Robert of Bridlington

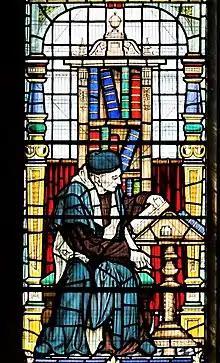
Stained glass window depicting Robert, made in 1950

Robert wrote a number of works of biblical commentary, some of which survive and some which are not extant. He is occasionally confused with another contemporary author who was Augustinian canon – Robert of Cricklade, who was prior of St Frideswide's Priory in Oxfordshire. Robert of Bridlington's surviving works include a commentary on the "Book of Exodus", which survives in two manuscripts, a commentary on the minor prophets, surviving in three copies, a commentary on the Pauline Epistles in two extant copies, and a commentary on the visions in the "Book of Revelation", surviving in two manuscripts. The work on Revelation may have been by Robert of Cricklade. The work on the prophets was dedicated to Gervase of Louth, a Cistercian monk and writer. None of these works have been published as of 2001.